Myeolchi-jeot

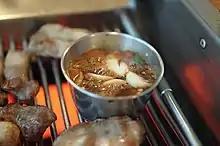
"Meljeot" (salted anchovies) as a dipping sauce for grilled "ogyeopsal" (pork belly)

The liquid extract, made after around six months of fermentation of "myeolchi-jeot", is filtered and boiled to be used in kimchi. Alternatively, two parts "myeolchi-jeot" can be mixed with one part water, boiled over high heat, filtered, let set, and the upper, clear layer is used in kimchi. The boiled and filtered "myeolchi-jeot" liquid may also used to flavor seaweed dishes. "Myeolchi-jeot" made with boned anchovies are seasoned and eaten as "banchan" (side dish).